Phoenix Wright

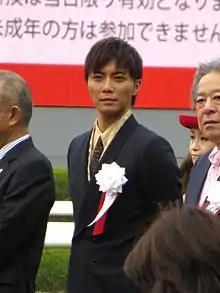
Hiroki Narimiya portrayed Phoenix in the 2012 film.

For "Apollo Justice", Takumi did not plan to have Phoenix appear in the game, but his colleagues wanted him in the game in some form, which led to him being the accused in the first case in the game. In "Apollo Justice", Wright wears a new outfit, as Takumi did not like him as a veteran attorney. He then asked artist Kazuya Nuri to change him to the point of being unrecognizable, and subsequent requests only served to make him look even worse. However, promotional materials quickly revealed Phoenix's identity. Originally, the former protagonist would suffer drinking problems and be actually involved in gambling, but Takumi changed it after receiving advice that the concept would not be appropriate for all ages. Takumi himself also found it more difficult than he had expected to handle such themes in the story. This resulted in Wright just showing a preference for grape juice in general with the poker concept. It was relatively simple to change the concept so that Wright simply enjoyed grape juice, but it took a long time to adjust the gambling concept before it was finalized to be purely competitive with only pride on the line.